Morse Building

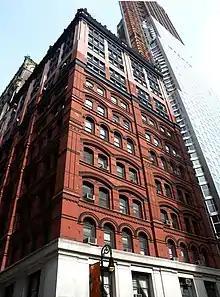
Seen in 2010

Several incidents involving the building's elevators occurred after the building's expansion. An elevator dropped two stories in 1904, leaving its occupants unharmed, and two people died in the elevator shafts in separate accidents in 1905 and 1907. Another incident in 1910 involved an elevator cab dropping and injuring six people. In addition, the building was damaged in 1916 by a fire at a nearby low-rise building on Beekman Street.